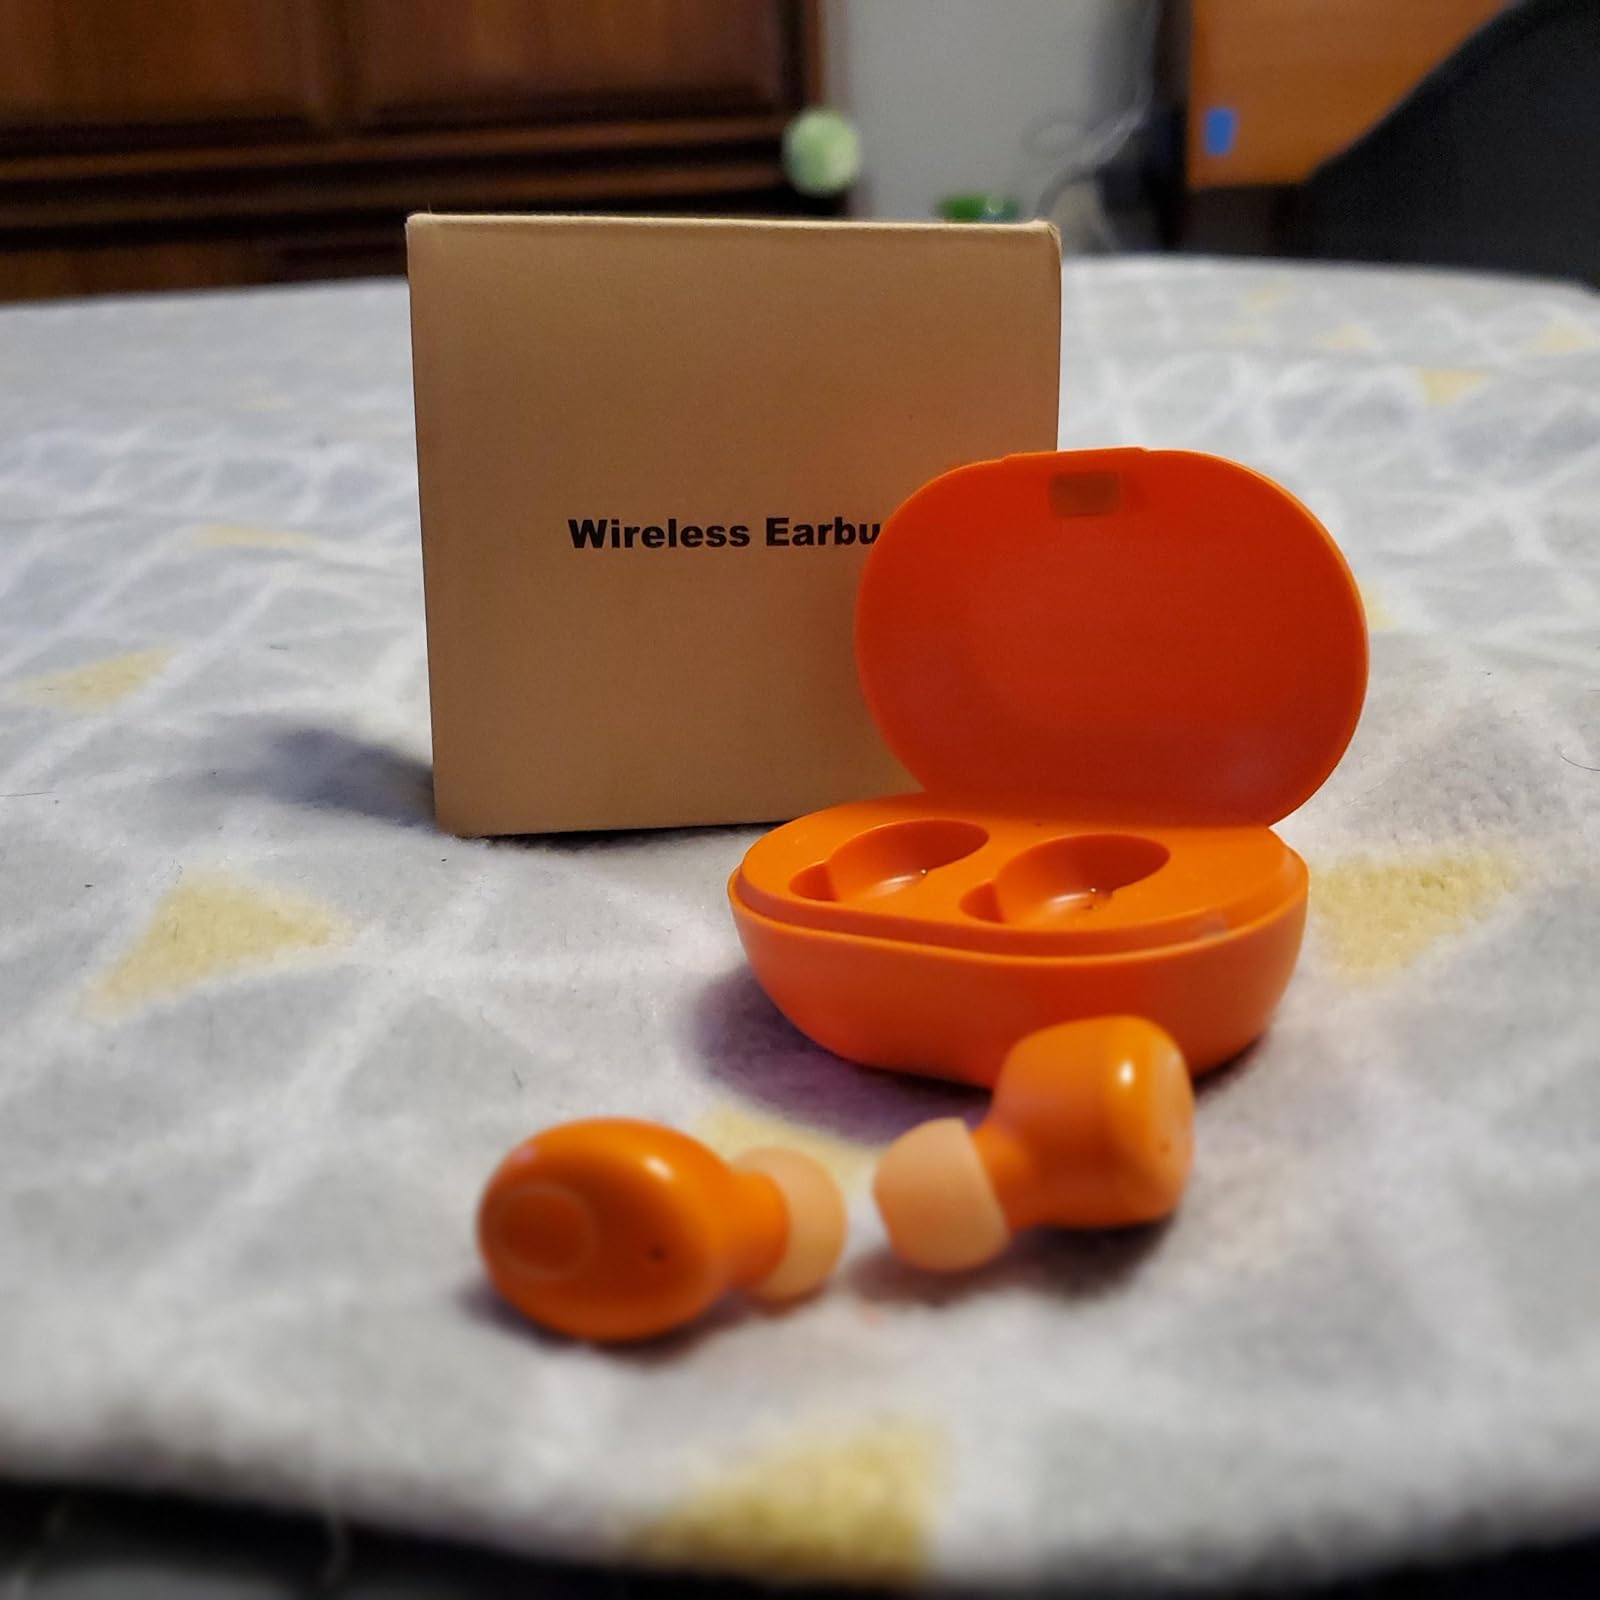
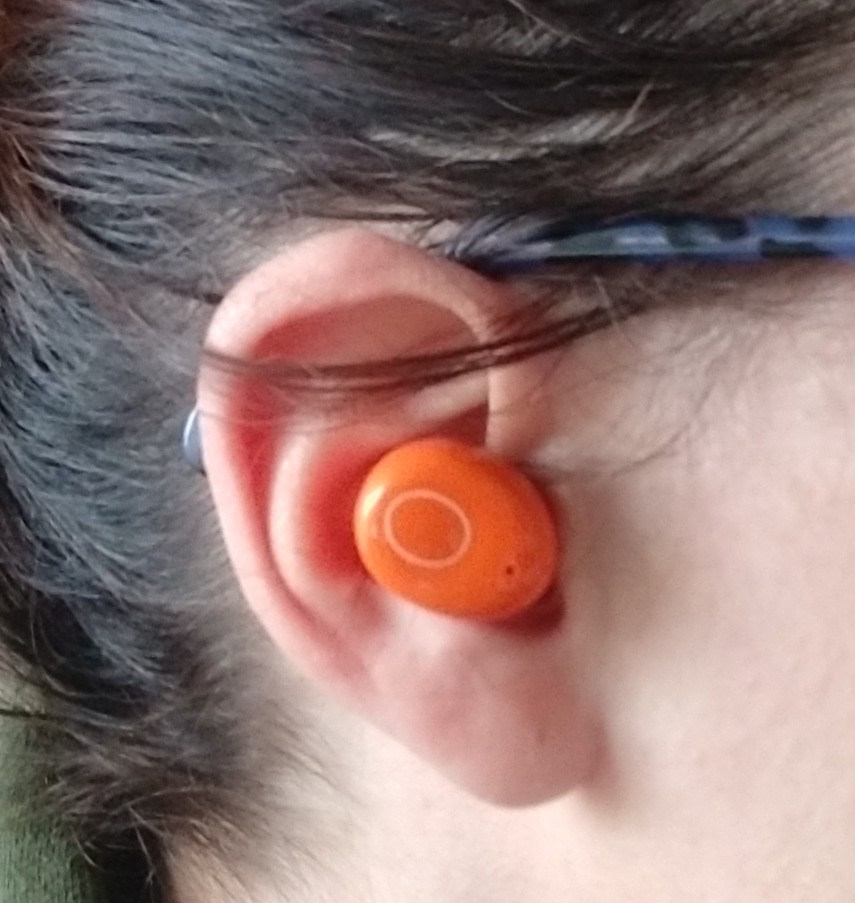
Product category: earbuds
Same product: yes